Beechcraft Starship

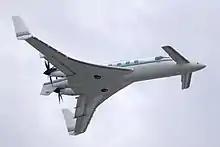
The Starship's unusual design features canards and pusher propellers

The Starship is noteworthy for its unconventional carbon fiber composite airframe, canard design, lack of centrally located vertical tail, and pusher engine/propeller configuration. The aircraft employs a variable-sweep canard surface in order to counteract the nose-down pitch from extending the flaps.